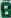
Number: 8